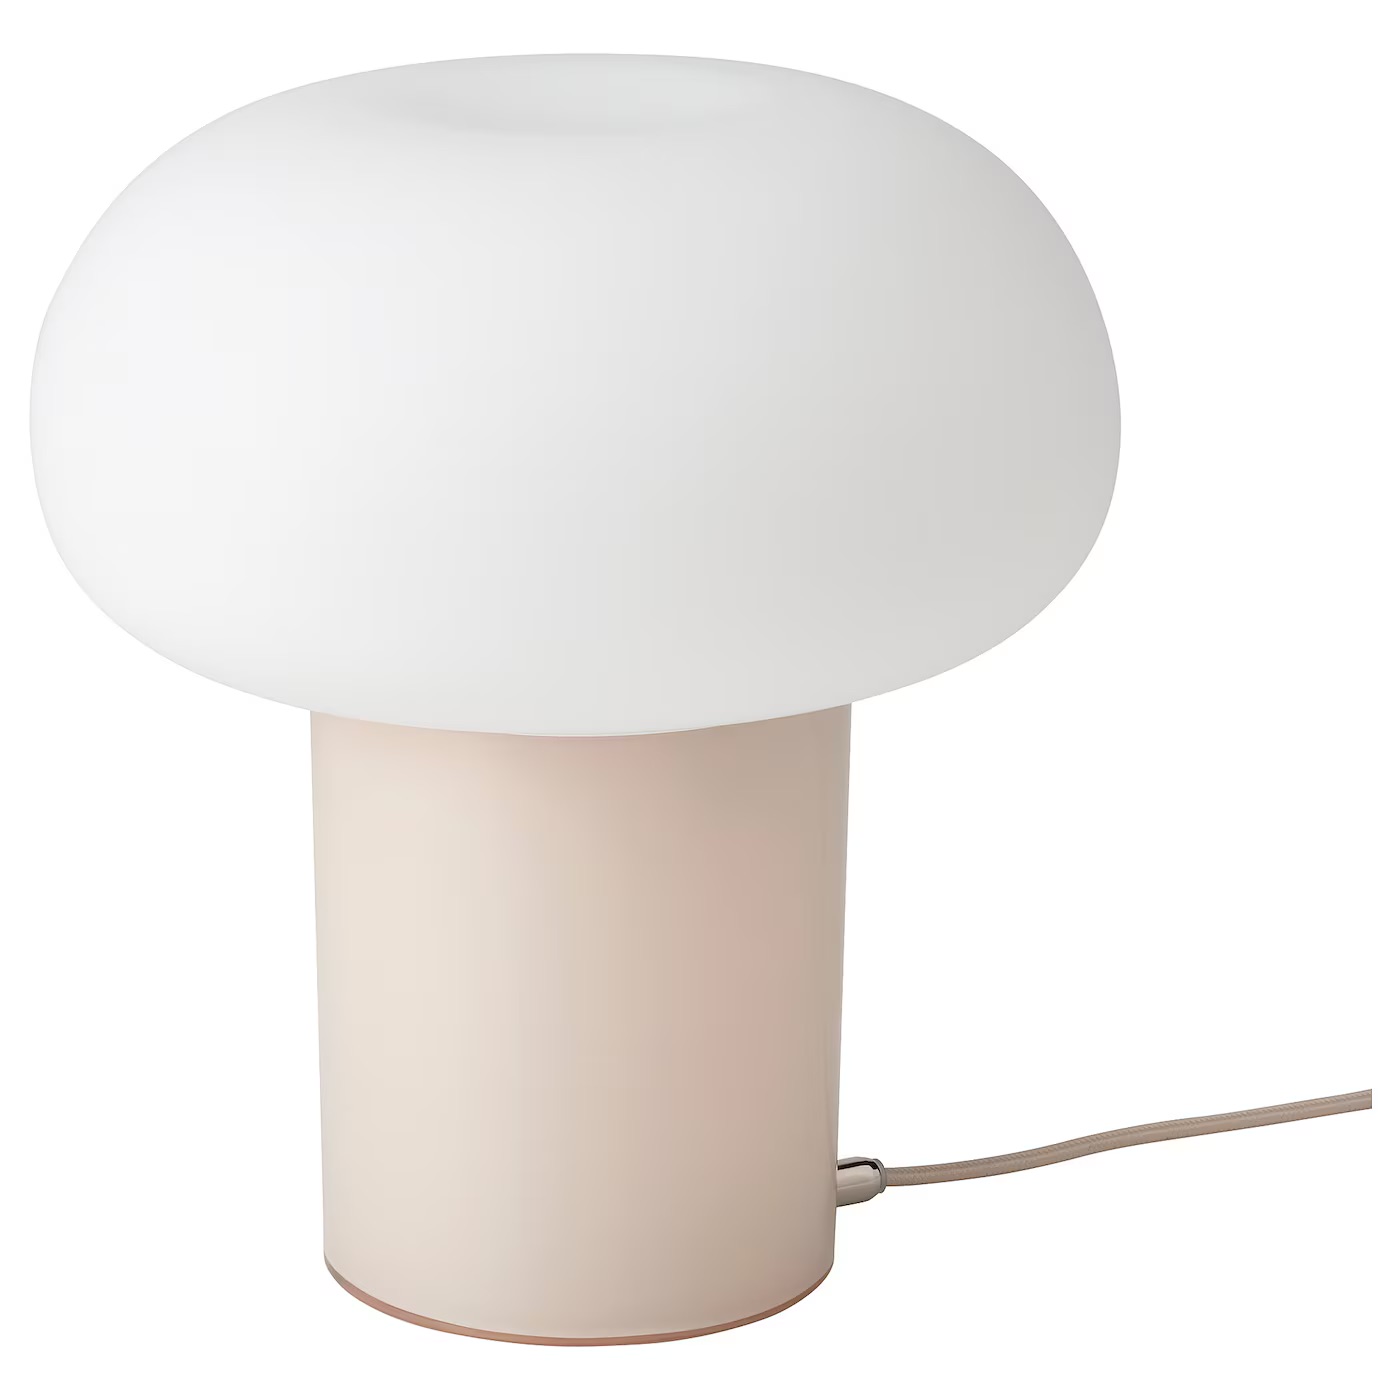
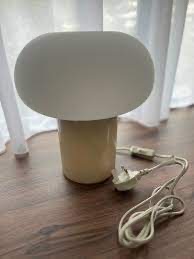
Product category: misc
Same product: yes